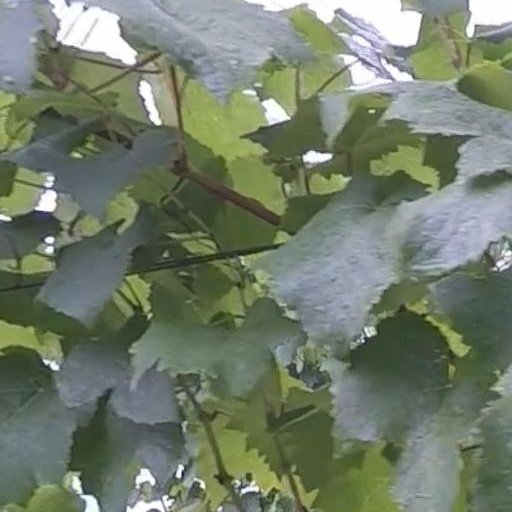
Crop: grape